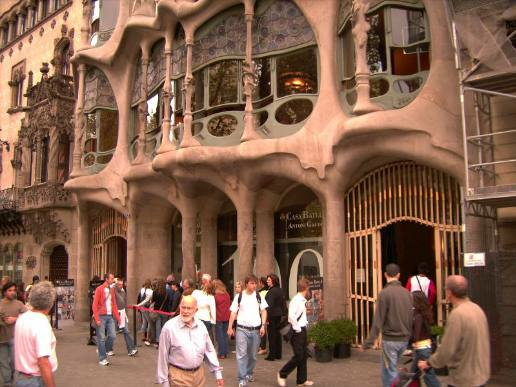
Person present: Yes